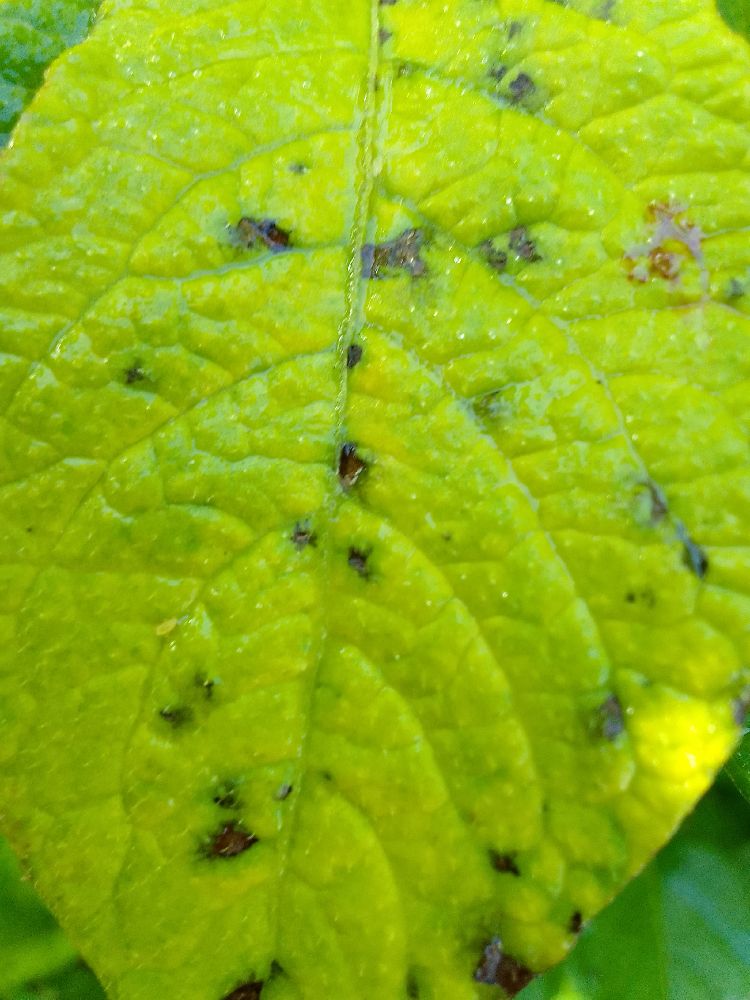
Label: Early blight